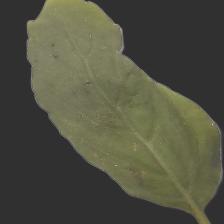
Plant: Tulsi